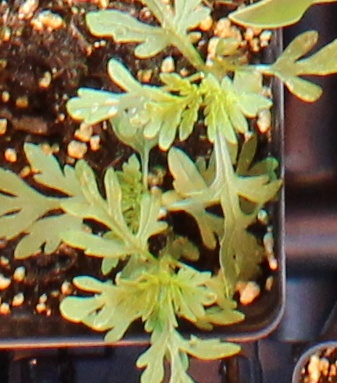
Label: Ragweed